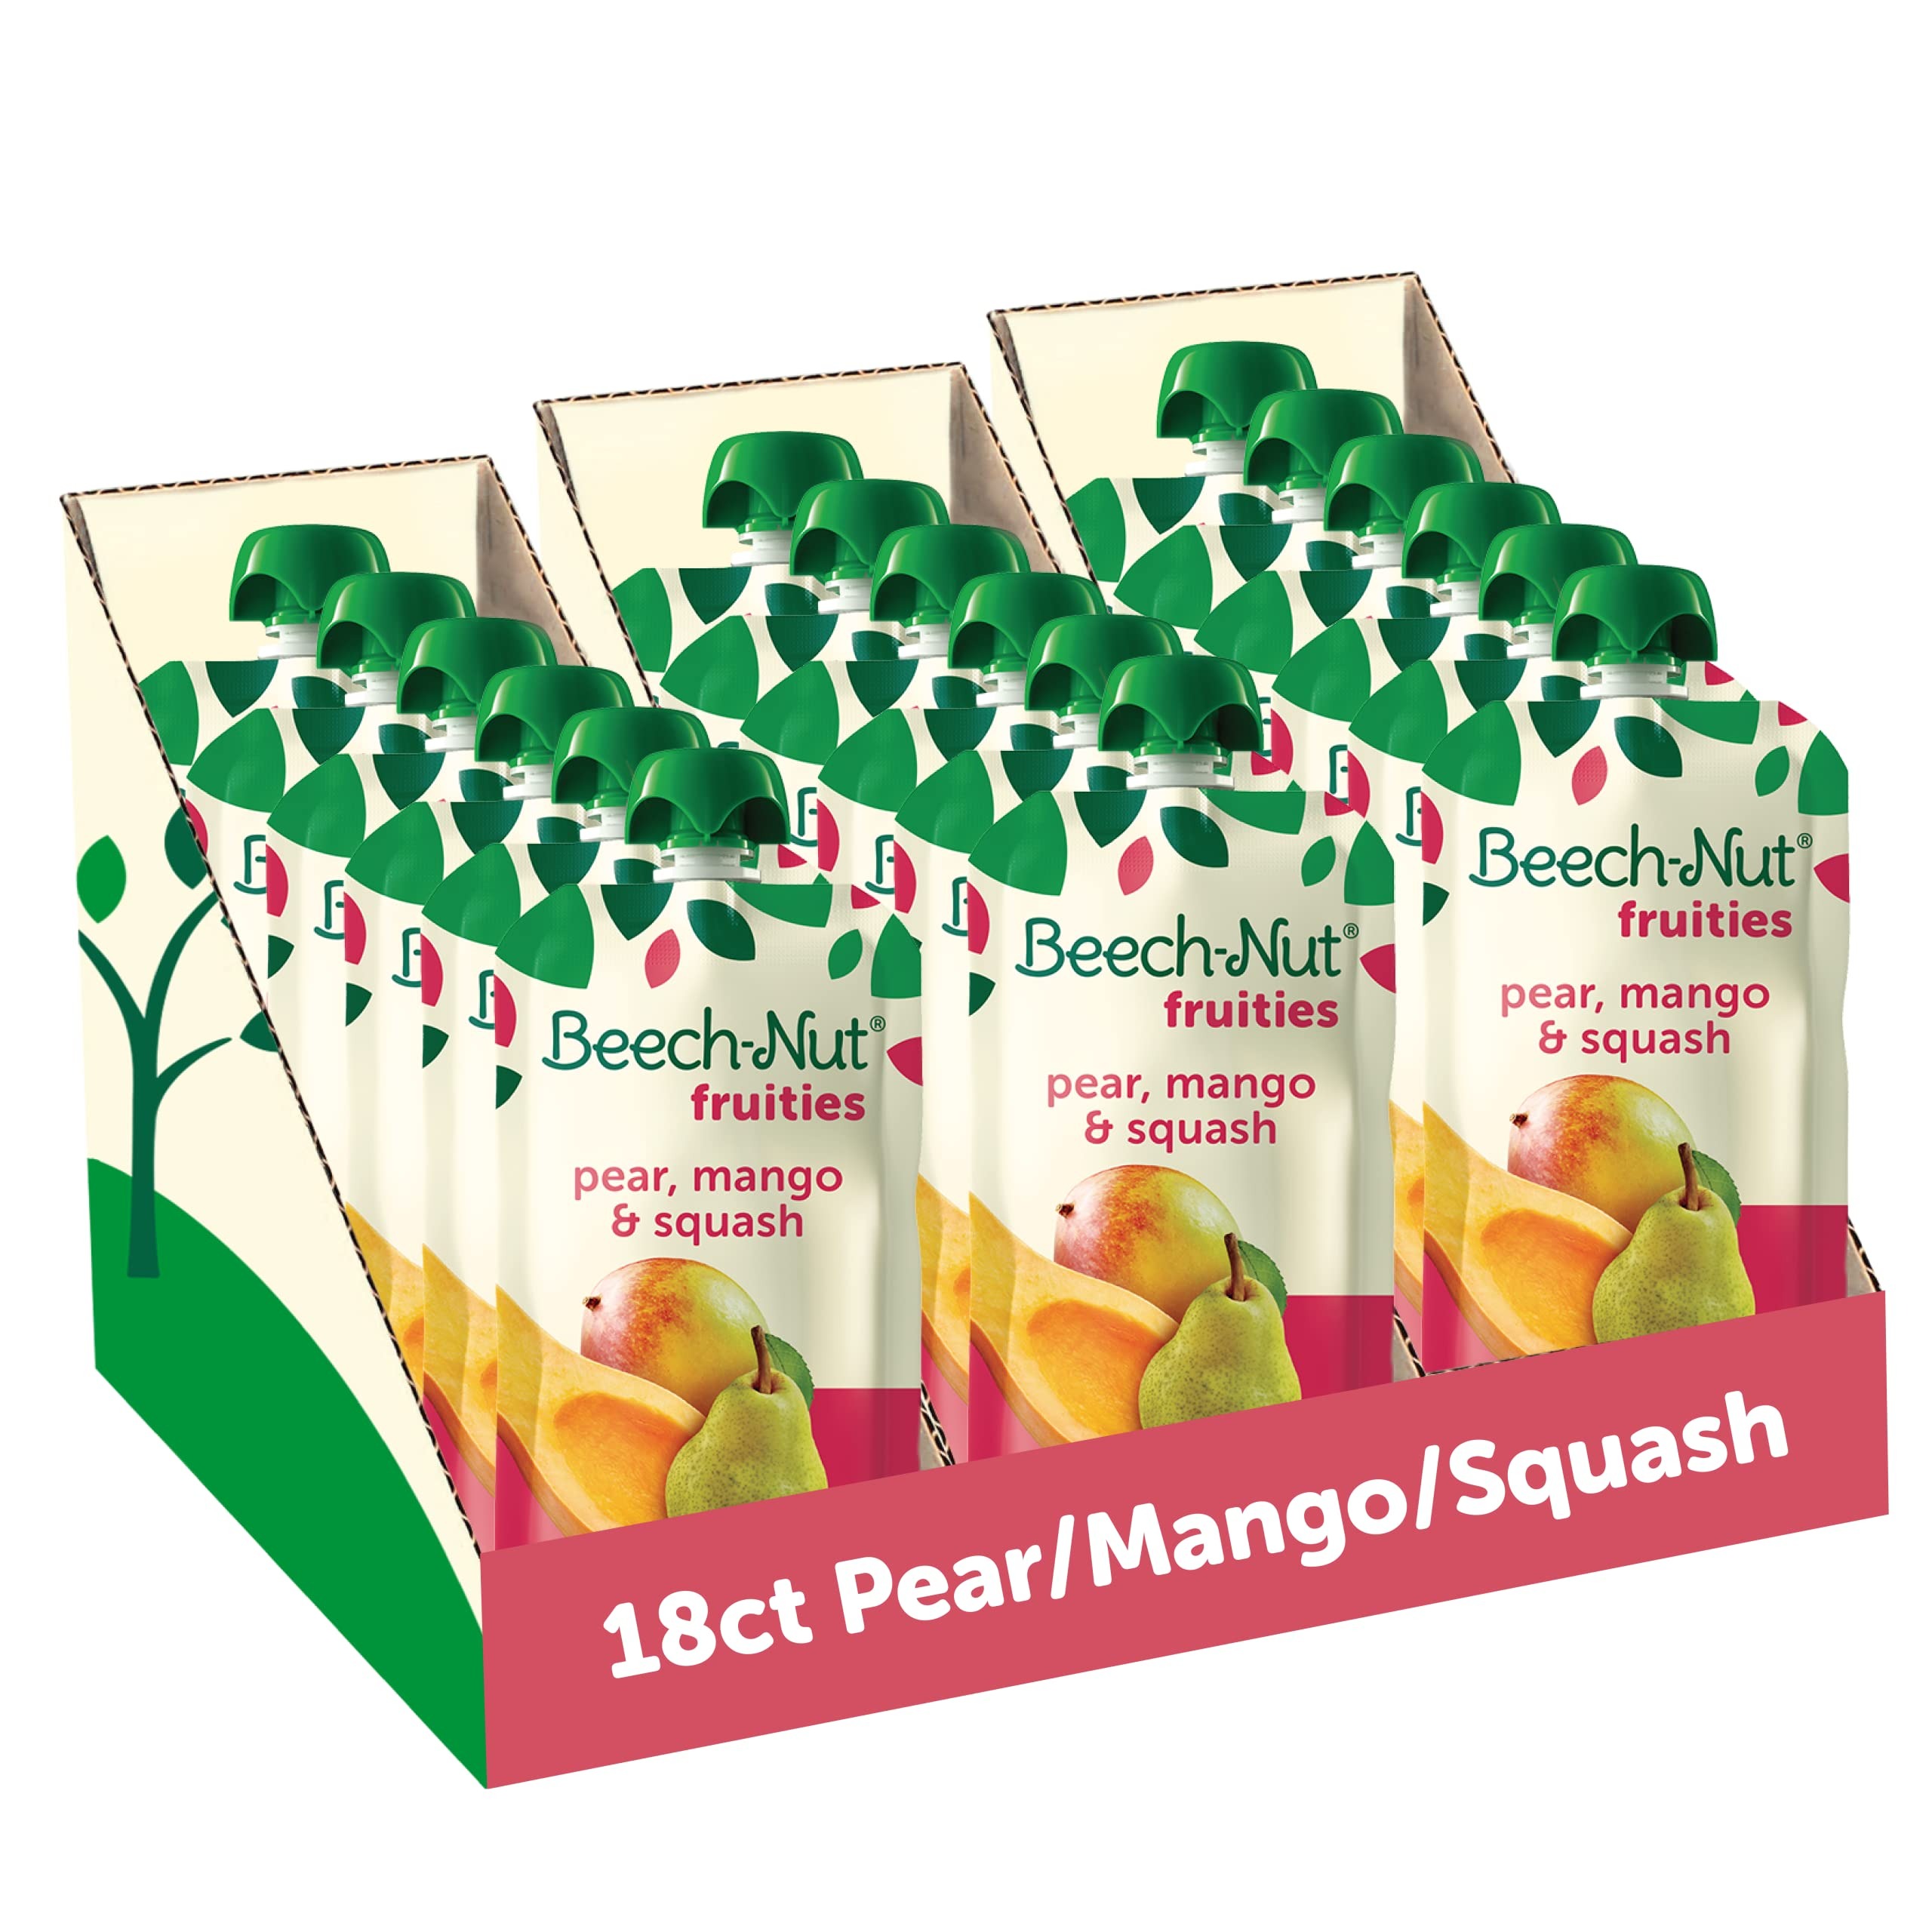
Item Name: Beech-Nut Baby Food Pouches, Pear Mango Squash Fruit Puree, 3.5 oz (18 Pack)
Bullet Point 1: DELICIOUS BLEND OF PEAR, MANGO & SQUASH: Each pouch contains one full serving of fruits, making it easy to squeeze more nutrition into your little one's day.
Bullet Point 2: NO ARTIFICIAL PRESERVATIVES, COLORS OR FLAVORS: Our baby food purees are made without artificial preservatives, colors or flavors and have no added sweeteners--just what you'd expect for baby's first foods.
Bullet Point 3: NON-GMO, DAIRY-FREE & GLUTEN-FREE: This fruit puree is free of dairy, gluten, nuts and soy and made with ingredients that are not genetically modified.
Bullet Point 4: SMOOTH TEXTURE FOR INTRODUCING SOLIDS: Whether your baby is just starting solids or learning to master self-feeding, our purees are blended to a smooth, easy-to-eat texture your baby will love.
Bullet Point 5: CONVENIENT POUCHES FOR ON-THE-GO: This multi-pack comes with 18, 3.5oz squeezable pouches to easily feed your baby anytime, anywhere.
Value: 18.0
Unit: Count

Price: 15.36